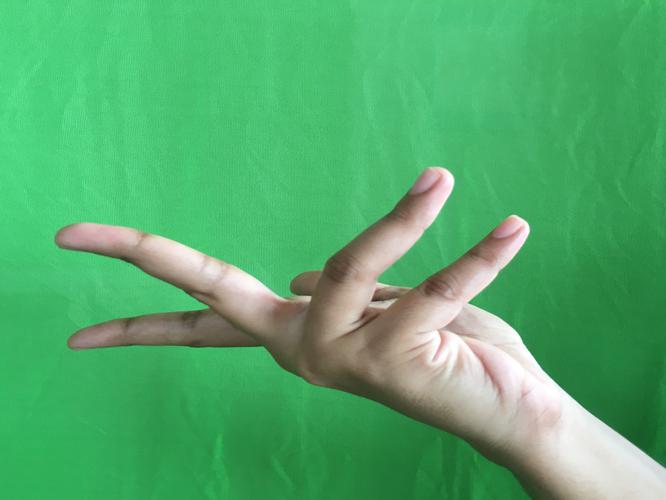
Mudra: Alapadmam
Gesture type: single_hand